Blood sausage

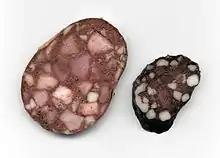
Cross-section of German "Blutwurst" varieties: smoked with meat (left), dried with bacon (right)

In Italy, regional varieties of blood sausage are known as "sanguinaccio". In Tuscany, "" is a sausage made with pig's blood and fat cooked in a pig's stomach. It is not reheated and is often spread on bread. It is found only in the south of Tuscany in the winter months and even there it can be difficult to come by. "Biroldo" is another type of black pudding which can be found in Tuscany, while the version made in southern Lombardy is called "marsapan".